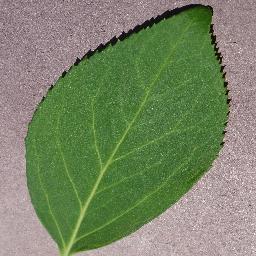
Label: Cherry___healthy